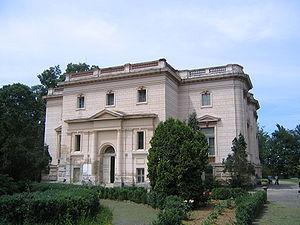
Voici une liste des châteaux déclarés monuments historiques par le Ministère de la Culture de Roumanie. Cette liste ne comprend que des châteaux de plaisance, voire des châteaux forts qui, à un certain moment de leur histoire, ont été transformés en châteaux de plaisance. Par conséquent, les châteaux forts, les citadelles, les forteresses, les places fortes, voire les autres ouvrages fortifiés de la Roumanie ne se trouvent pas ci-dessous, mais dans la liste de forts, fortifications, citadelles et places fortes en Roumanie.
Birchiș est une commune du județ d'Arad, Roumanie qui compte 1 854 habitants.